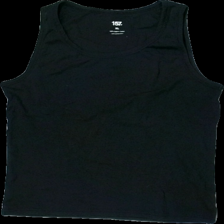
View: front
Type: Tank top
Category: Unisex
Brand: Lager 157
Colors: Black
Material: 100% cotton
Cut: Regular
Size: XL
Season: Summer
Damage location: middle center
Price range: 50-100
Recommended usage: Reuse
Description: svart linne, lite hårig